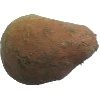
Label: potato_sweet